The Snows of Kilimanjaro (2011 film)

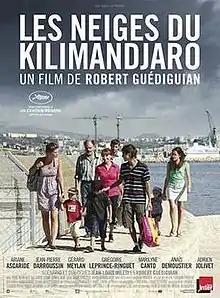
Film poster

The Snows of Kilimanjaro is a 2011 French drama film directed by Robert Guédiguian. It premiered in the Un Certain Regard section at the 2011 Cannes Film Festival. It won the audience award and the Silver Spike at the Valladolid International Film Festival.